Suleyman Kerimov

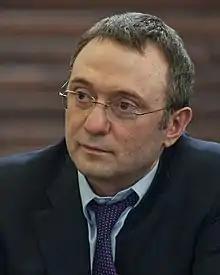
Kerimov in 2010

Suleyman Abusaidovich Kerimov (born 12 March 1966) is a Russian billionaire, oligarch, philanthropist and politician of the Lezgin descent. Kerimov has close ties to Vladimir Putin's government in Russia, and used to have close ties to Ramzan Kadyrov, the Chechen leader. Recently, Kerimov and Kadyrov have been at odds.